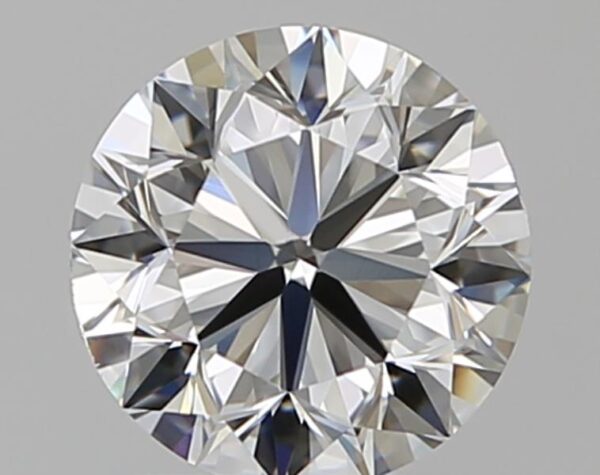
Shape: round
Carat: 1
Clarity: VVS2
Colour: G
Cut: VG
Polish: EX
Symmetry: EX
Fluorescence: N
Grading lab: GIA
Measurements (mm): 6.18 x 6.23 x 3.98